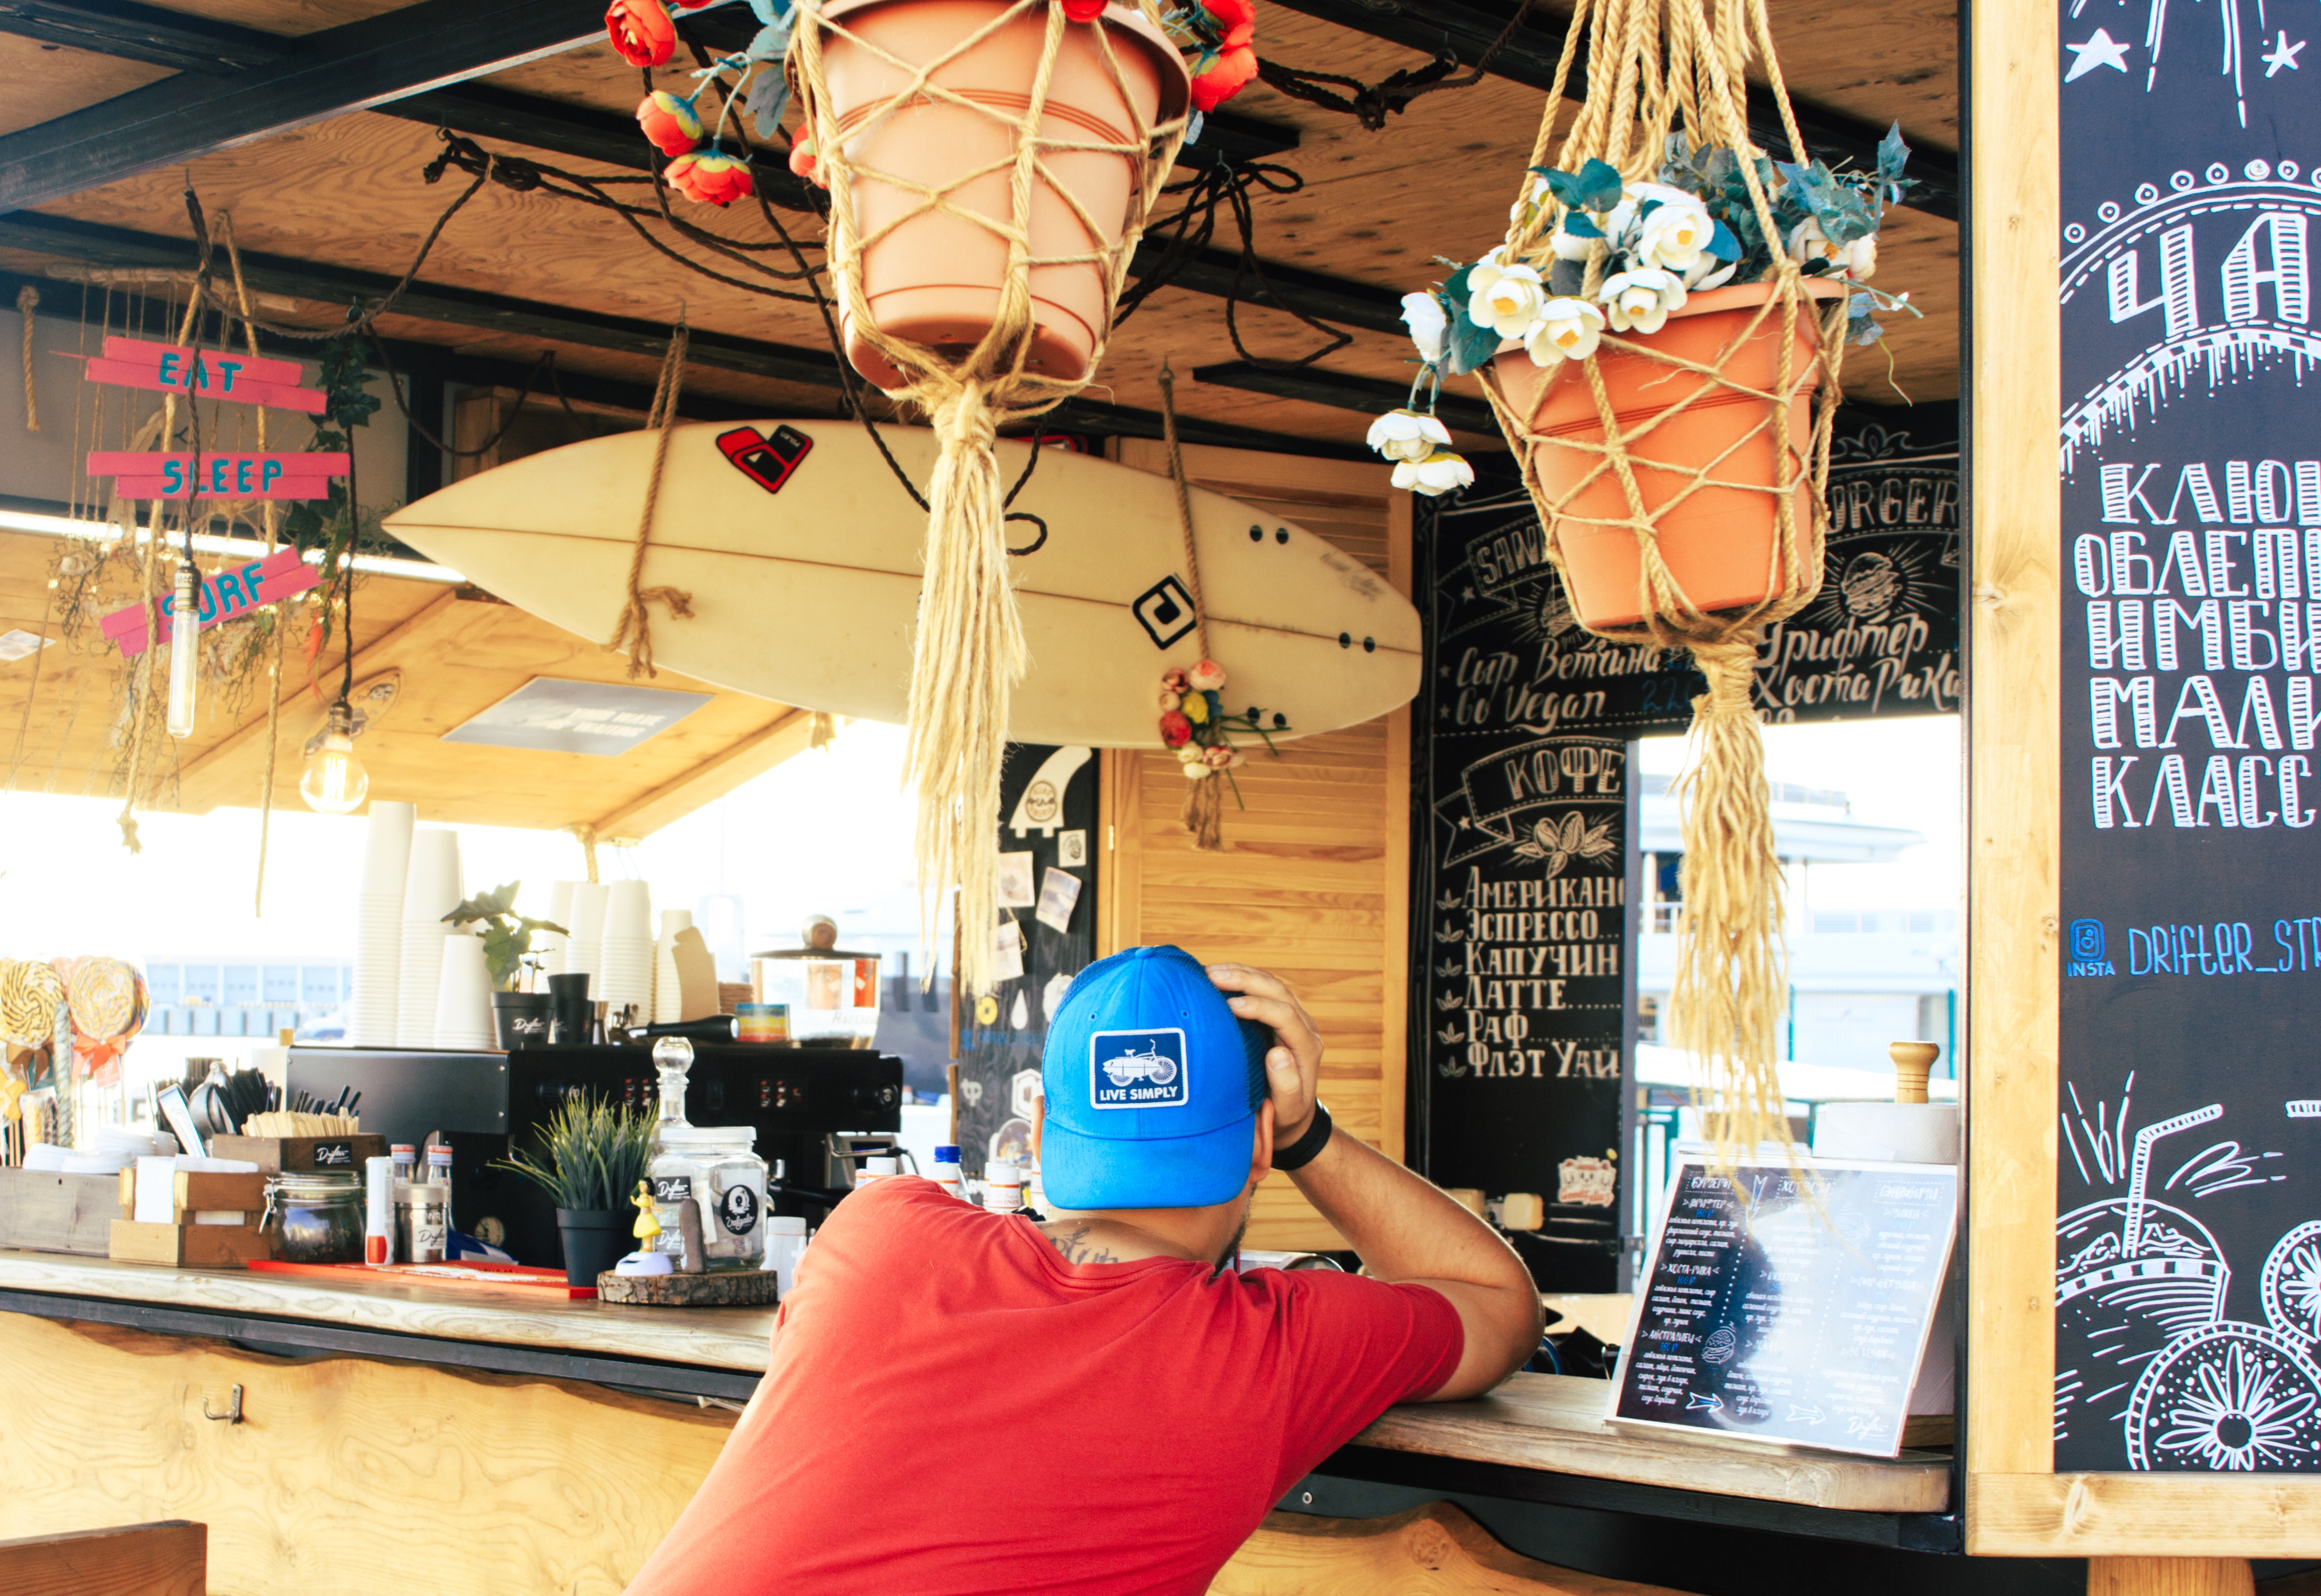
interior design